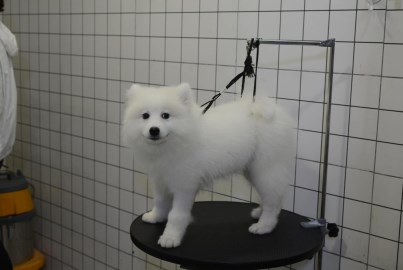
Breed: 2192-n000088-Samoyed